Romulus Gabor

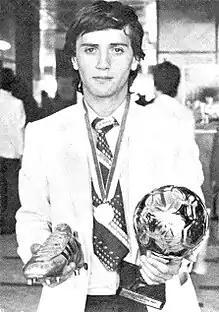
Gabor in 1981

Romulus Gabor (born 14 October 1961) is a Romanian former professional footballer who played as a winger and as a forward.